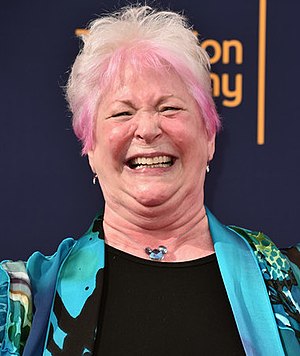
Russi Taylor
8. september 2018
Russi Taylor var en amerikansk stemmeskuespiller.